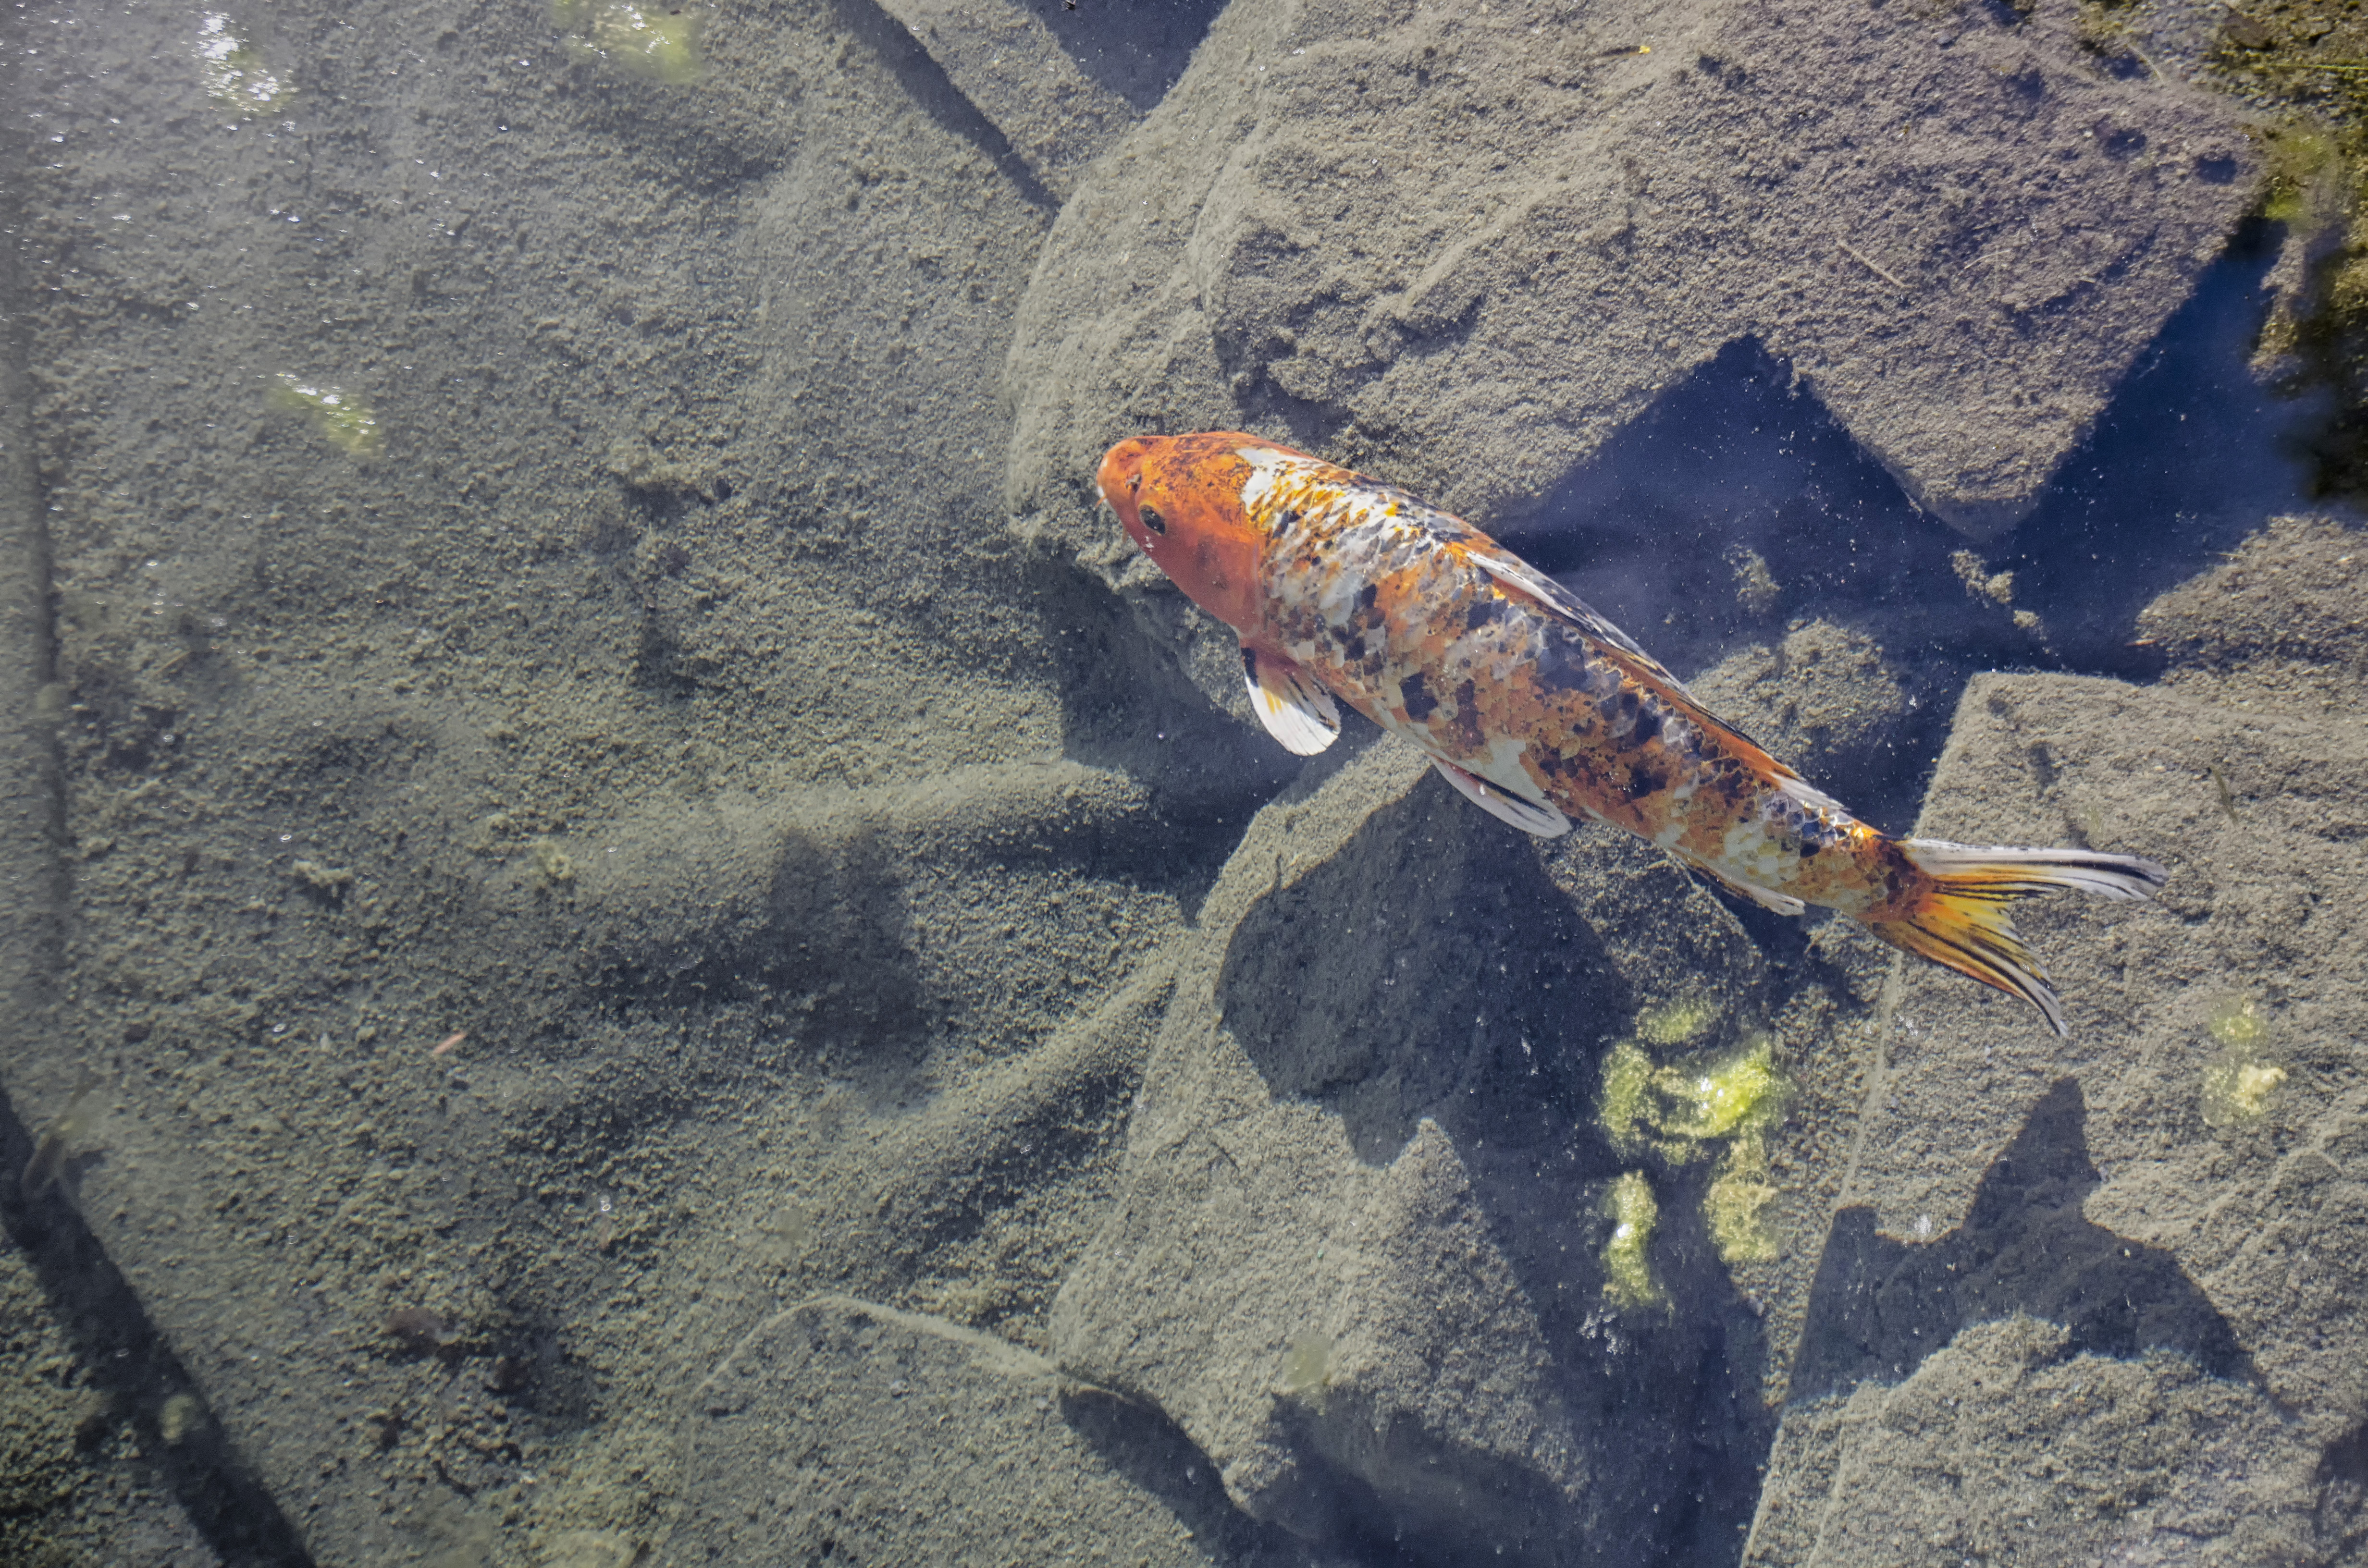
sea, city, vehicle, fish, de, of, canada, quebec, montreal, koi, ville